James Lee Clark

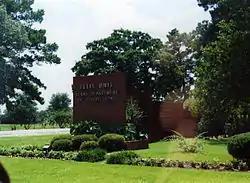
The Ellis Unit housed the State of Texas death row for men until 1999.

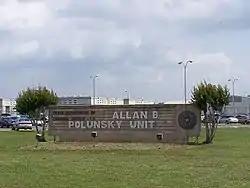
Allan B. Polunsky Unit houses the State of Texas death row for men.

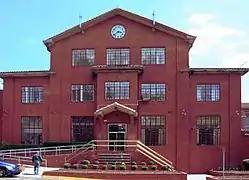
Huntsville Unit, the location of the Texas state execution chamber

On April 29, 1994, a jury in Denton County convicted James Lee Clark of robbery and the murder and rape of Crews. On May 3, 1994, Judge Sam Houston sentenced Clark to death.